Newlin Mill Complex

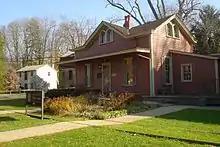
Old railway station

(The image shown is of the main office, and not the Trimble House.) This house was built into the hill above the mill and the miller's house in 1742, also with four rooms. It was expanded by 1765 to accommodate William Trimble's growing family. It has nine fireplaces, a deep well and much of the original flooring, woodwork, doors, and hardware. The Newlin Foundation bought the house in 1998 and it is used as a private residence.